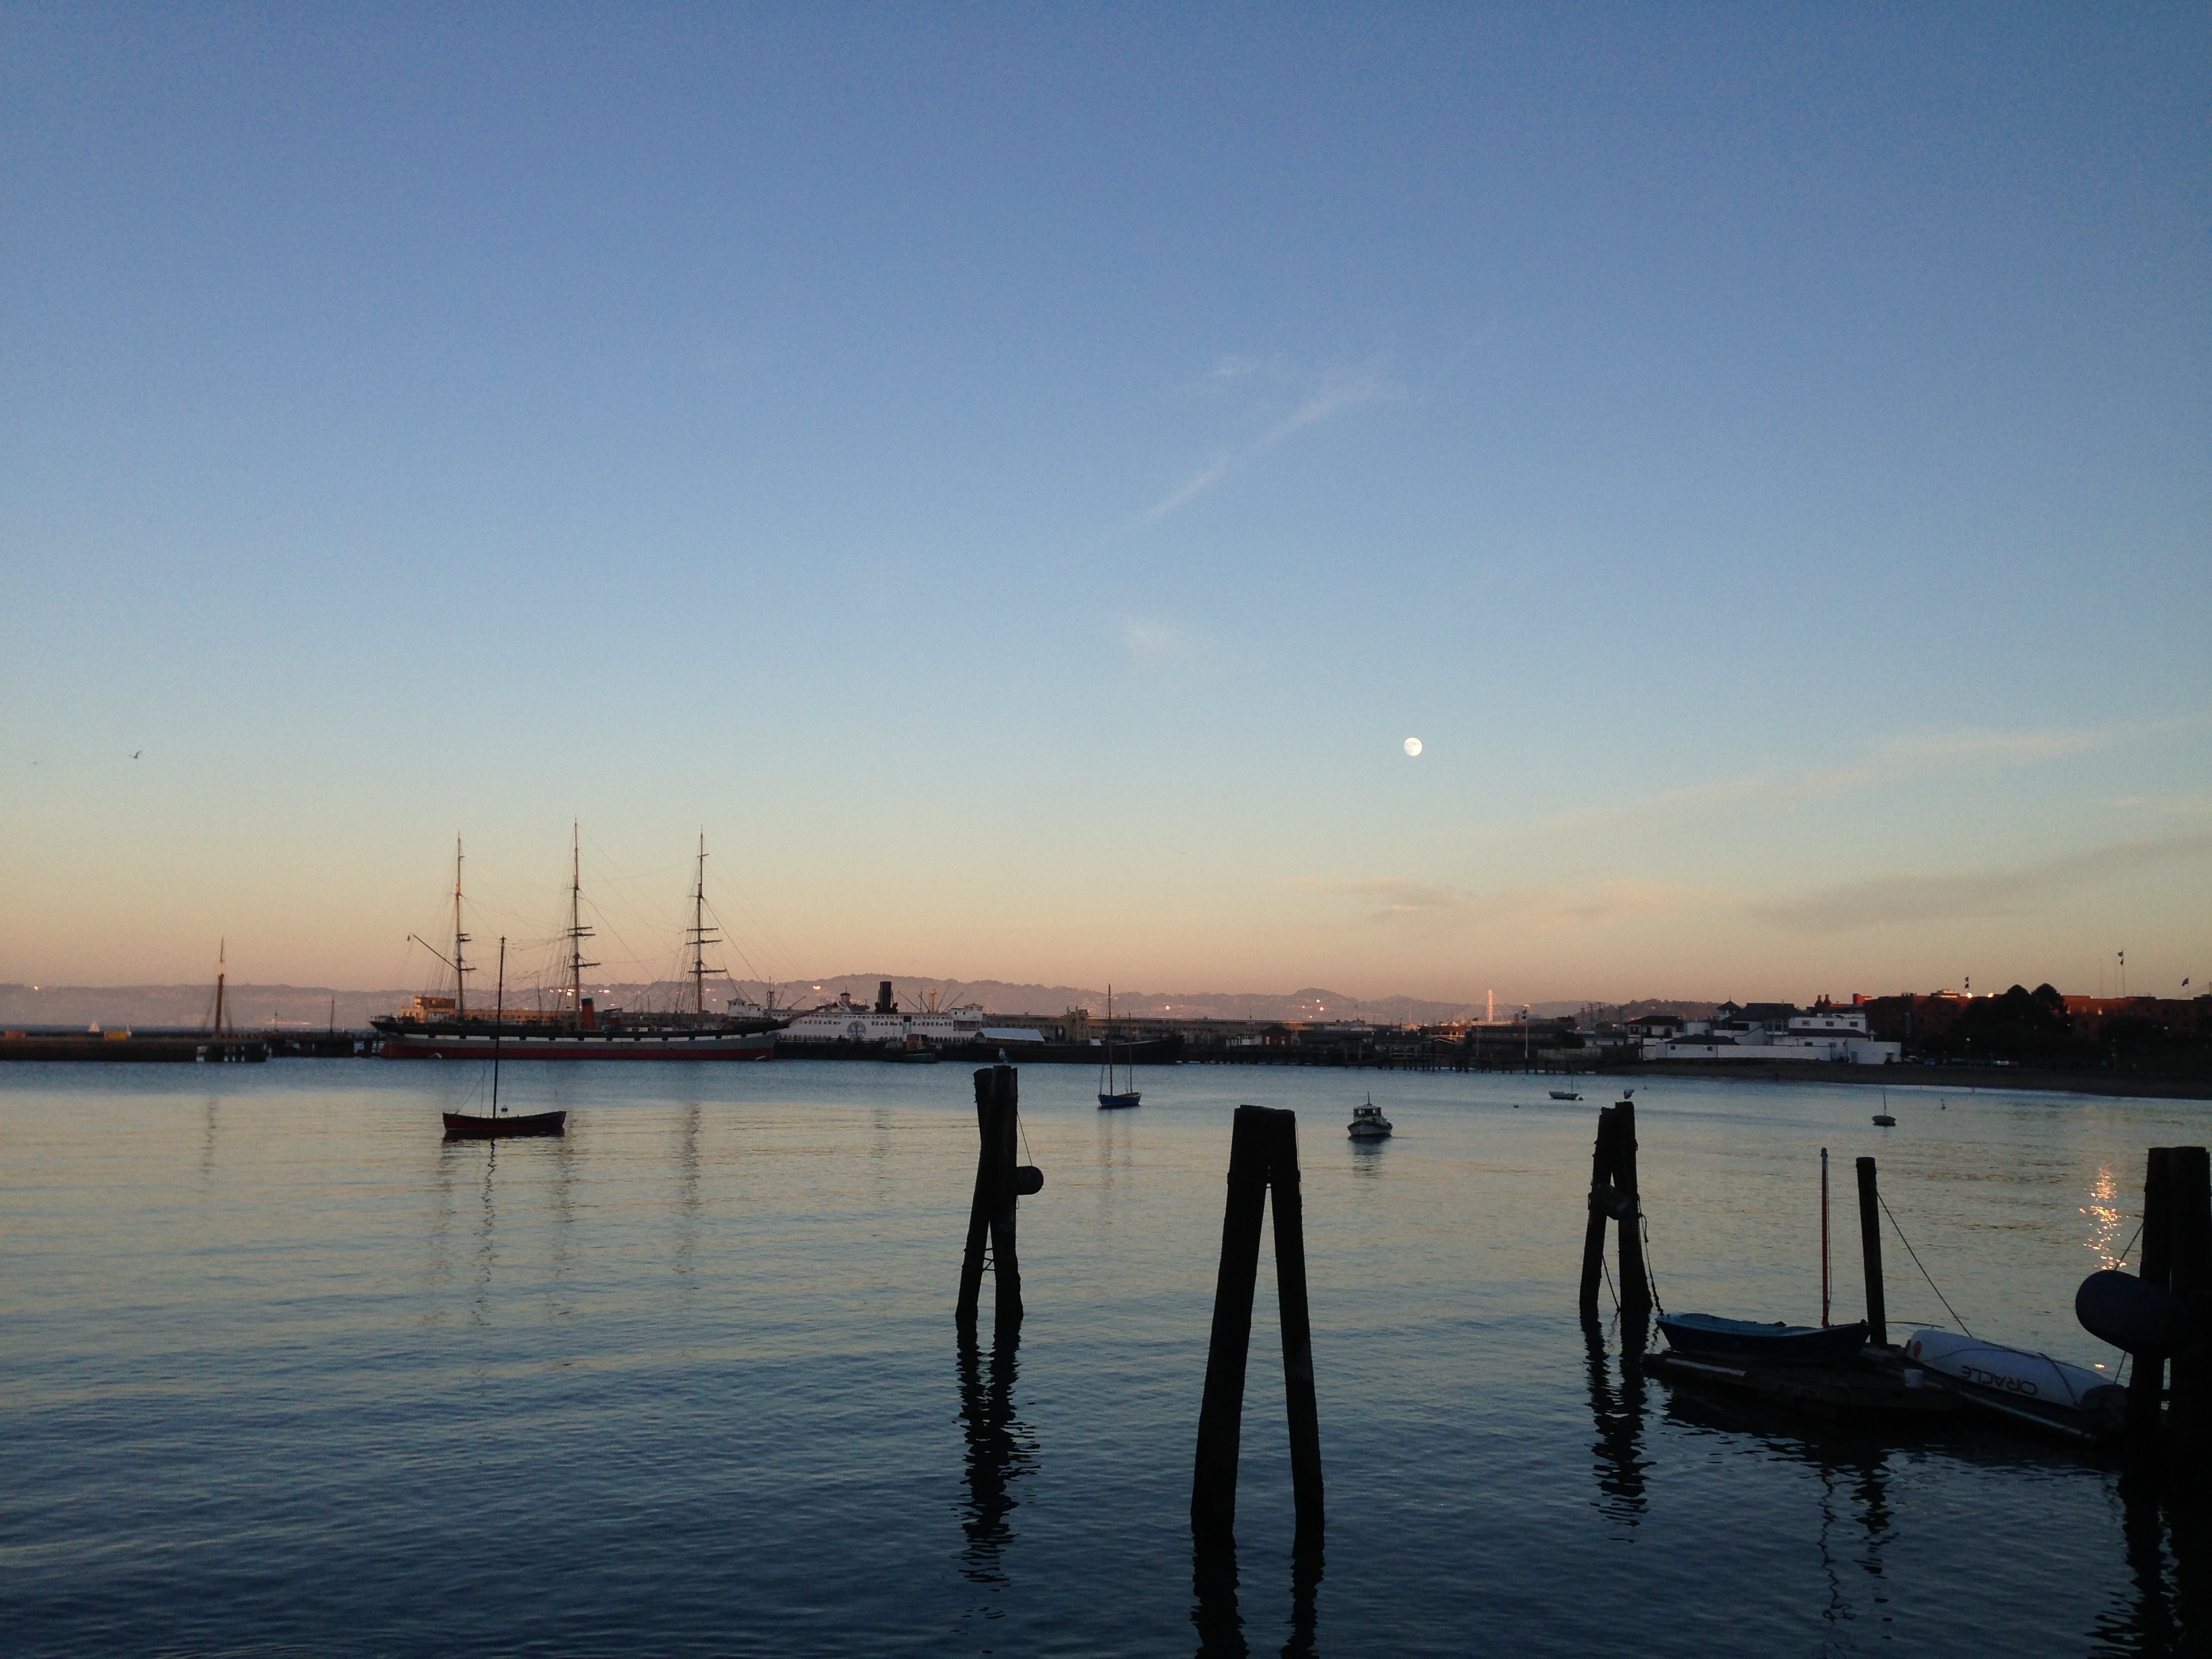
sea, water, ocean, horizon, dock, cloud, sky, sunrise, sunset, boat, morning, shore, lake, dawn, river, dusk, evening, reflection, vehicle, bay, harbor, marina, waterway, body of water